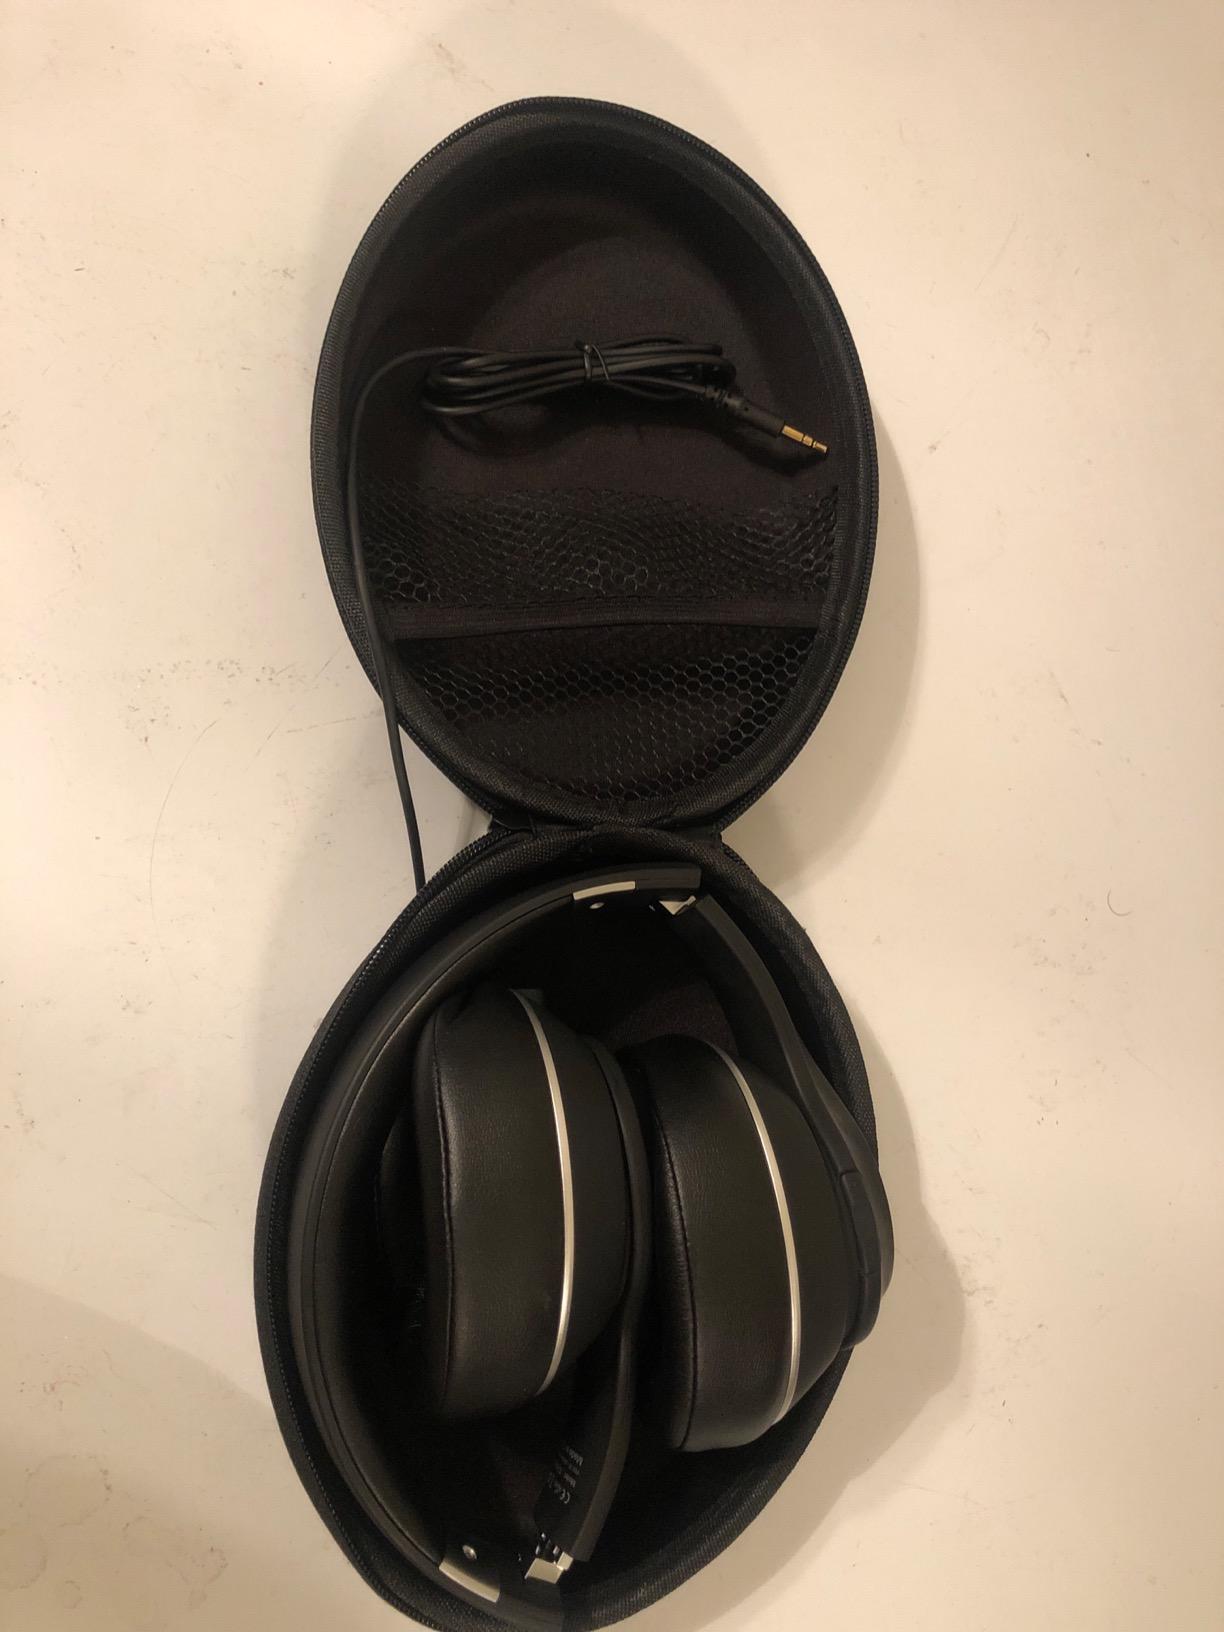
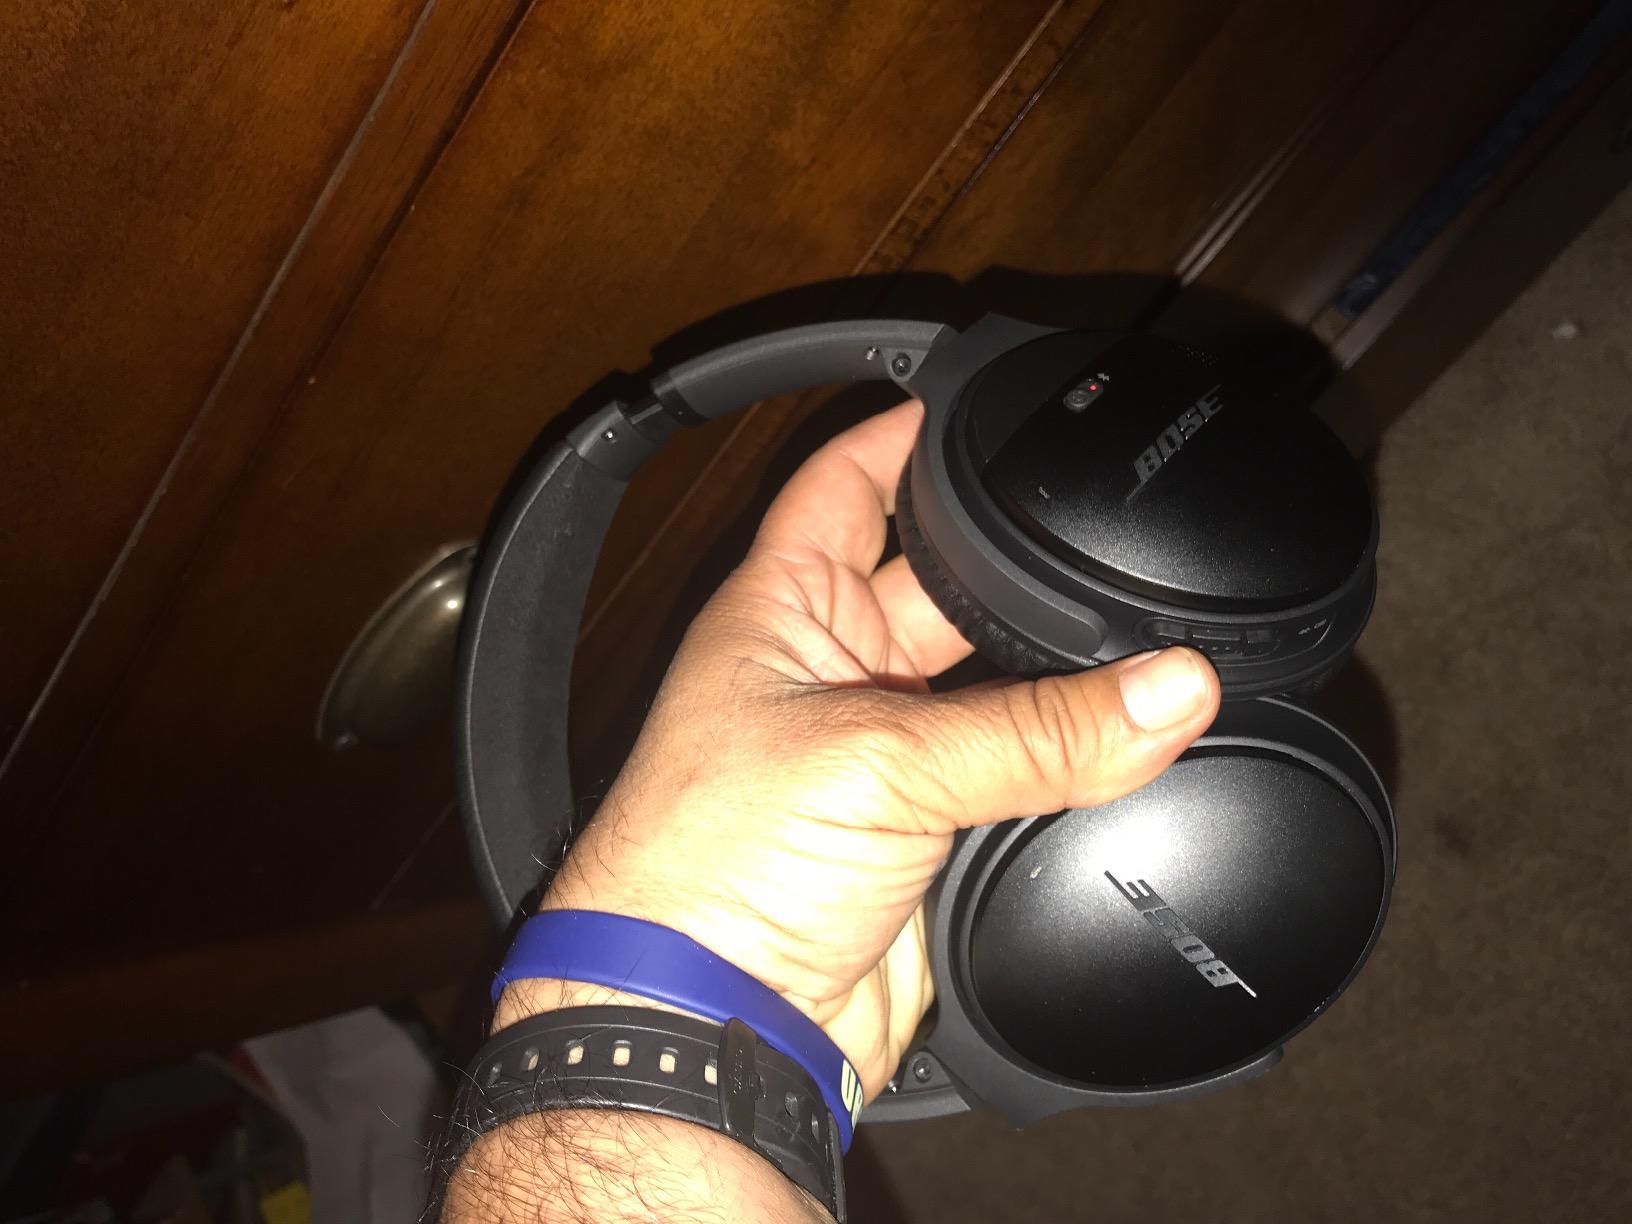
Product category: headphones
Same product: no